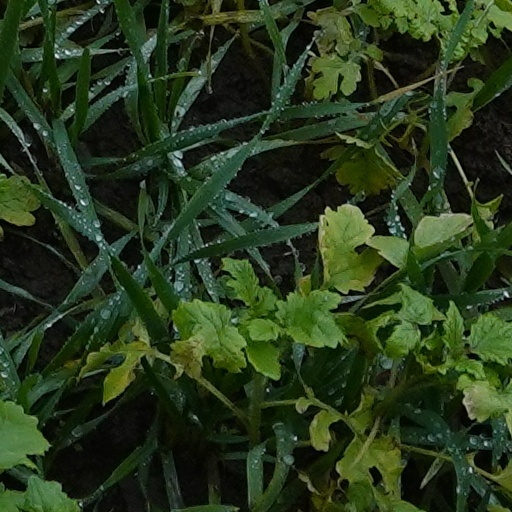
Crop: wheat